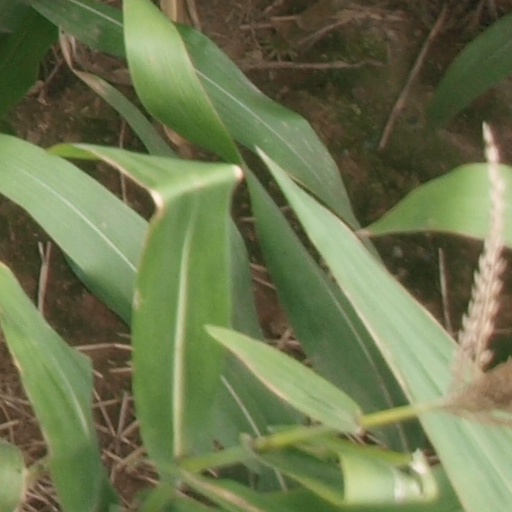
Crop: maize; corn